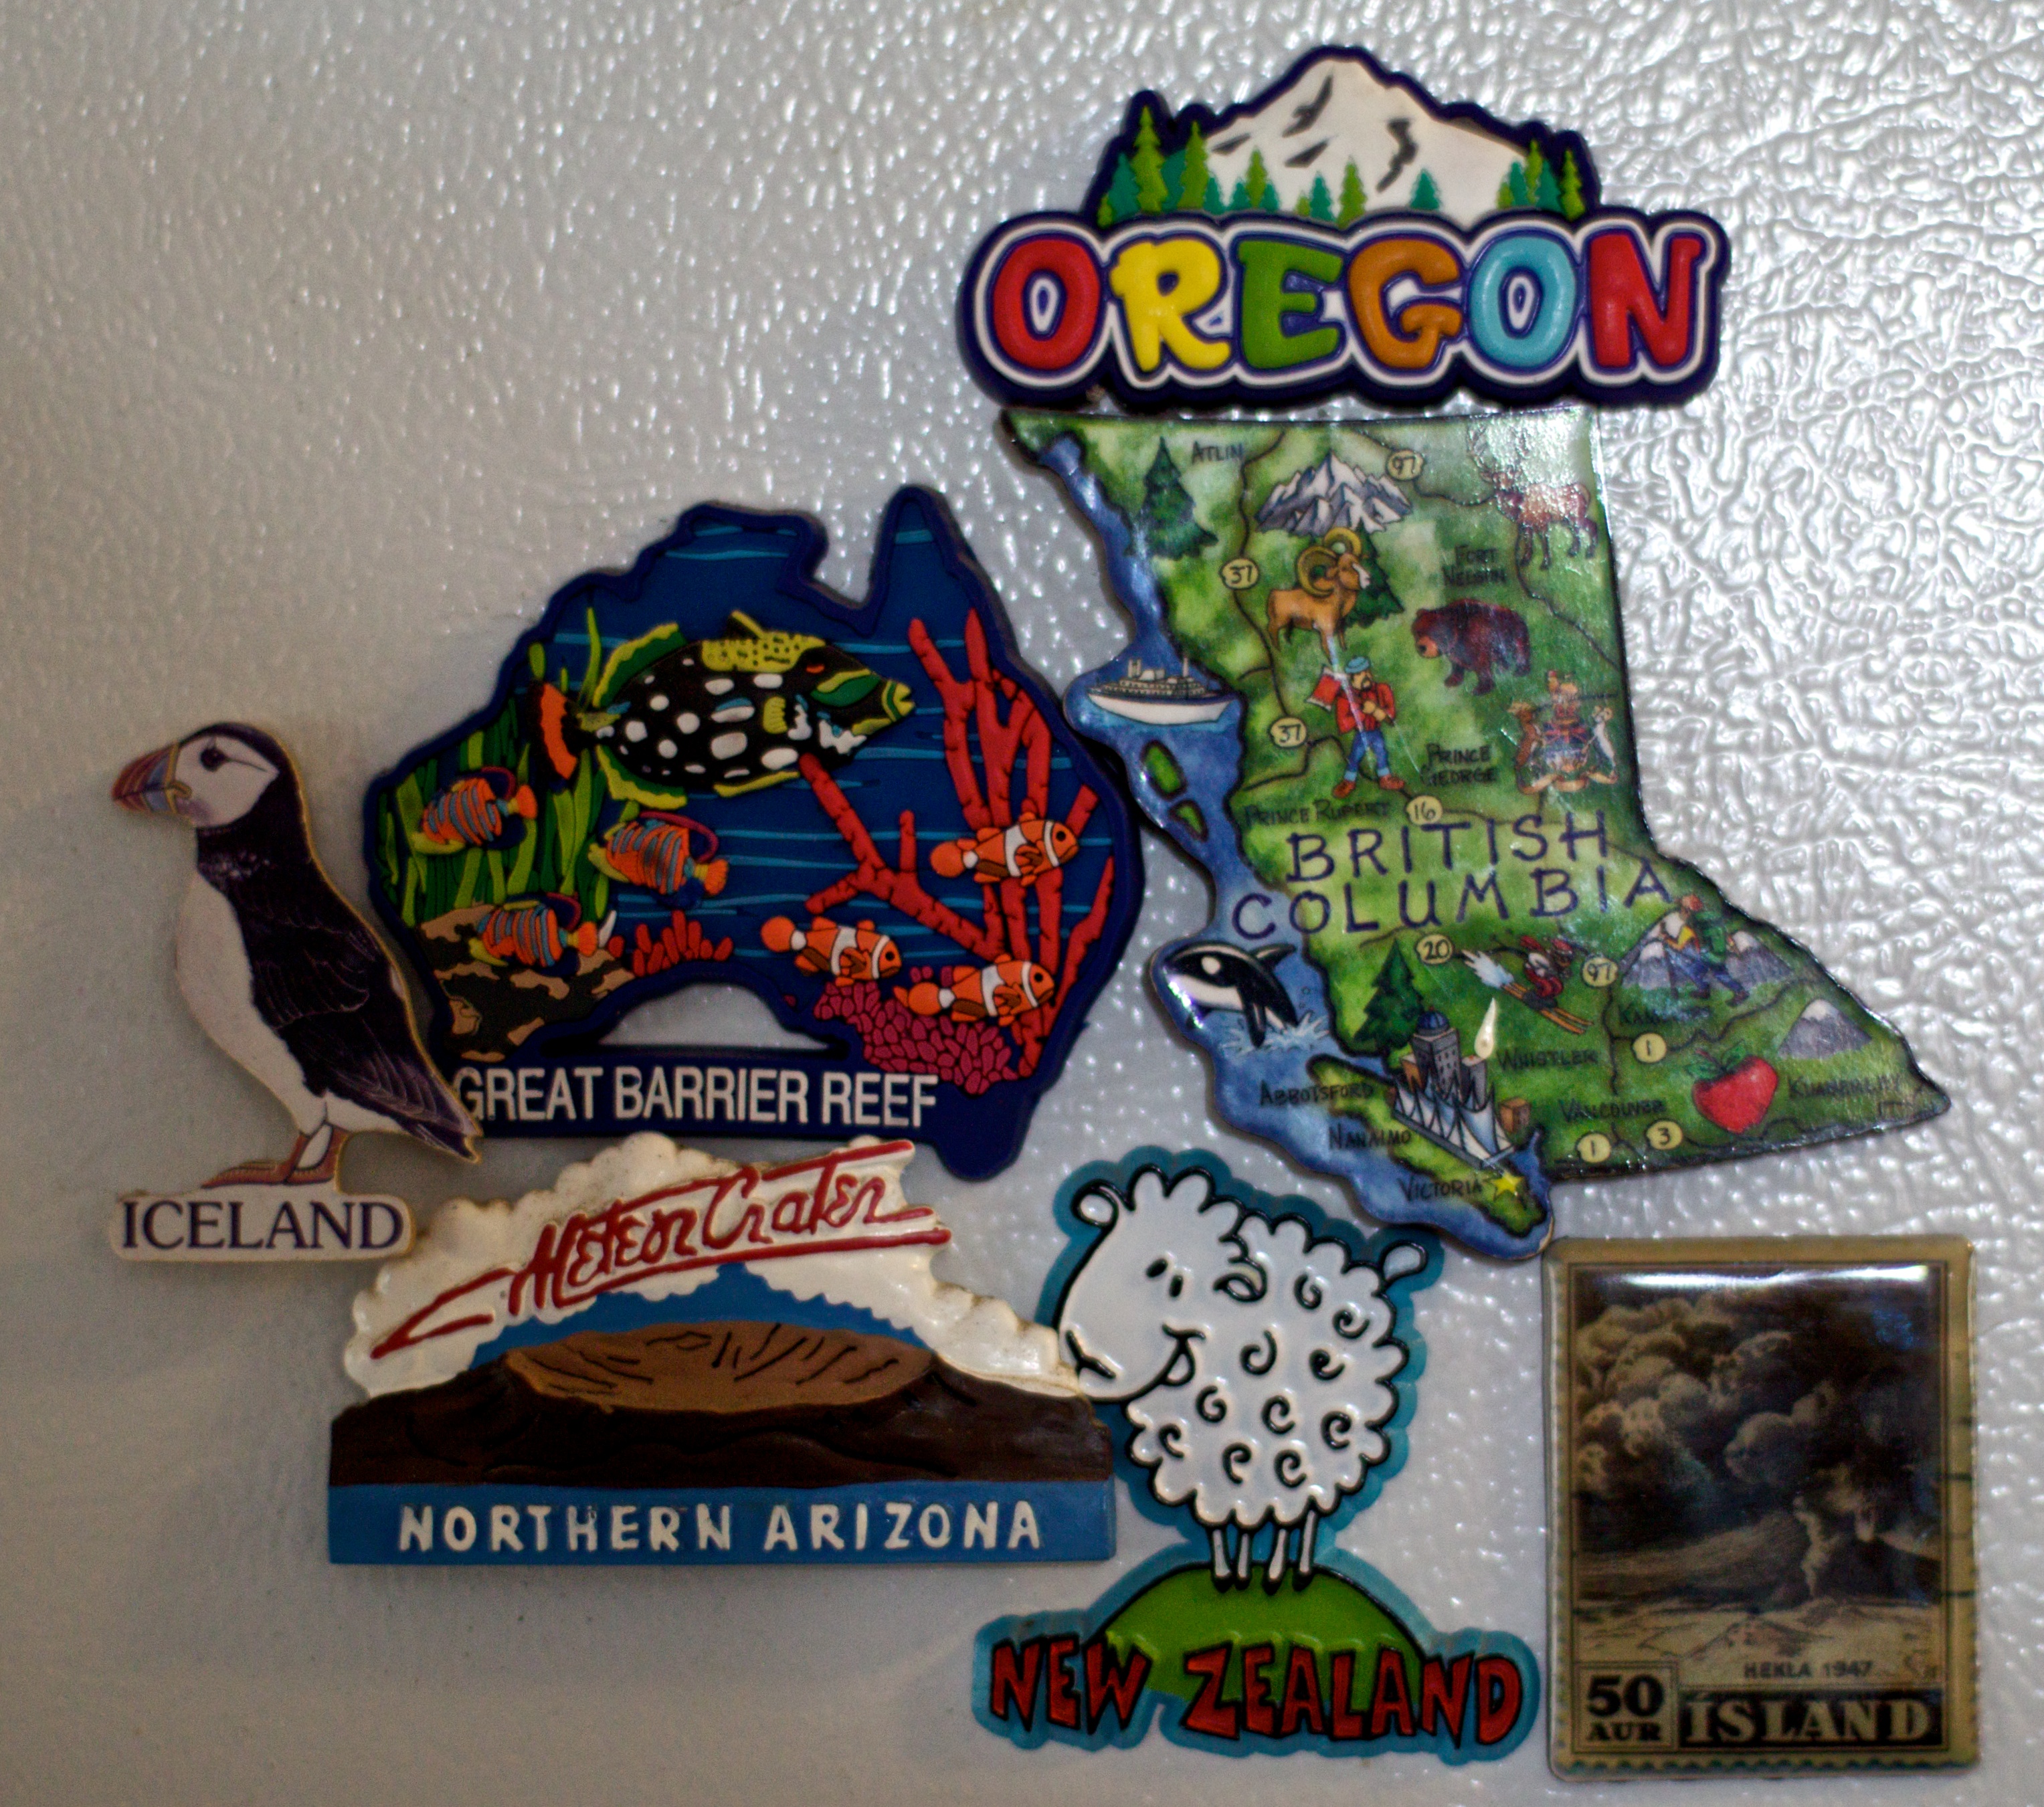
advertising, games